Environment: real
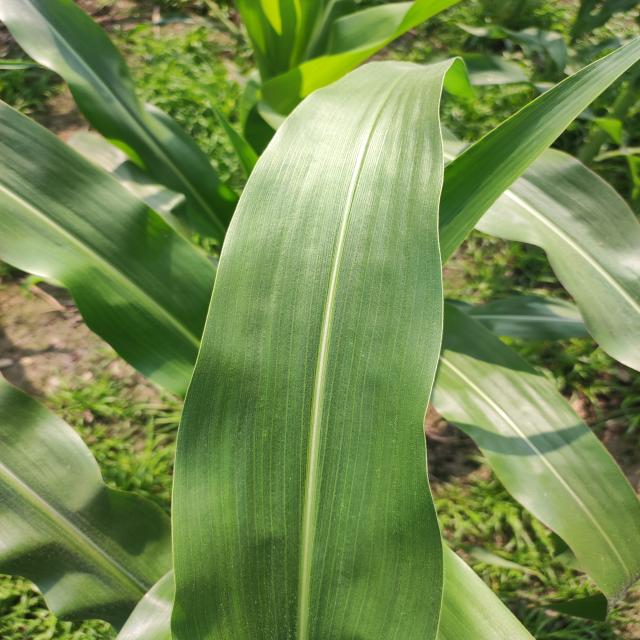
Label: healthy